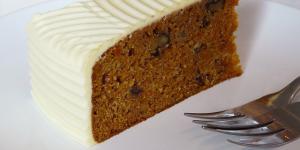
torta de zanahoria esponjosa